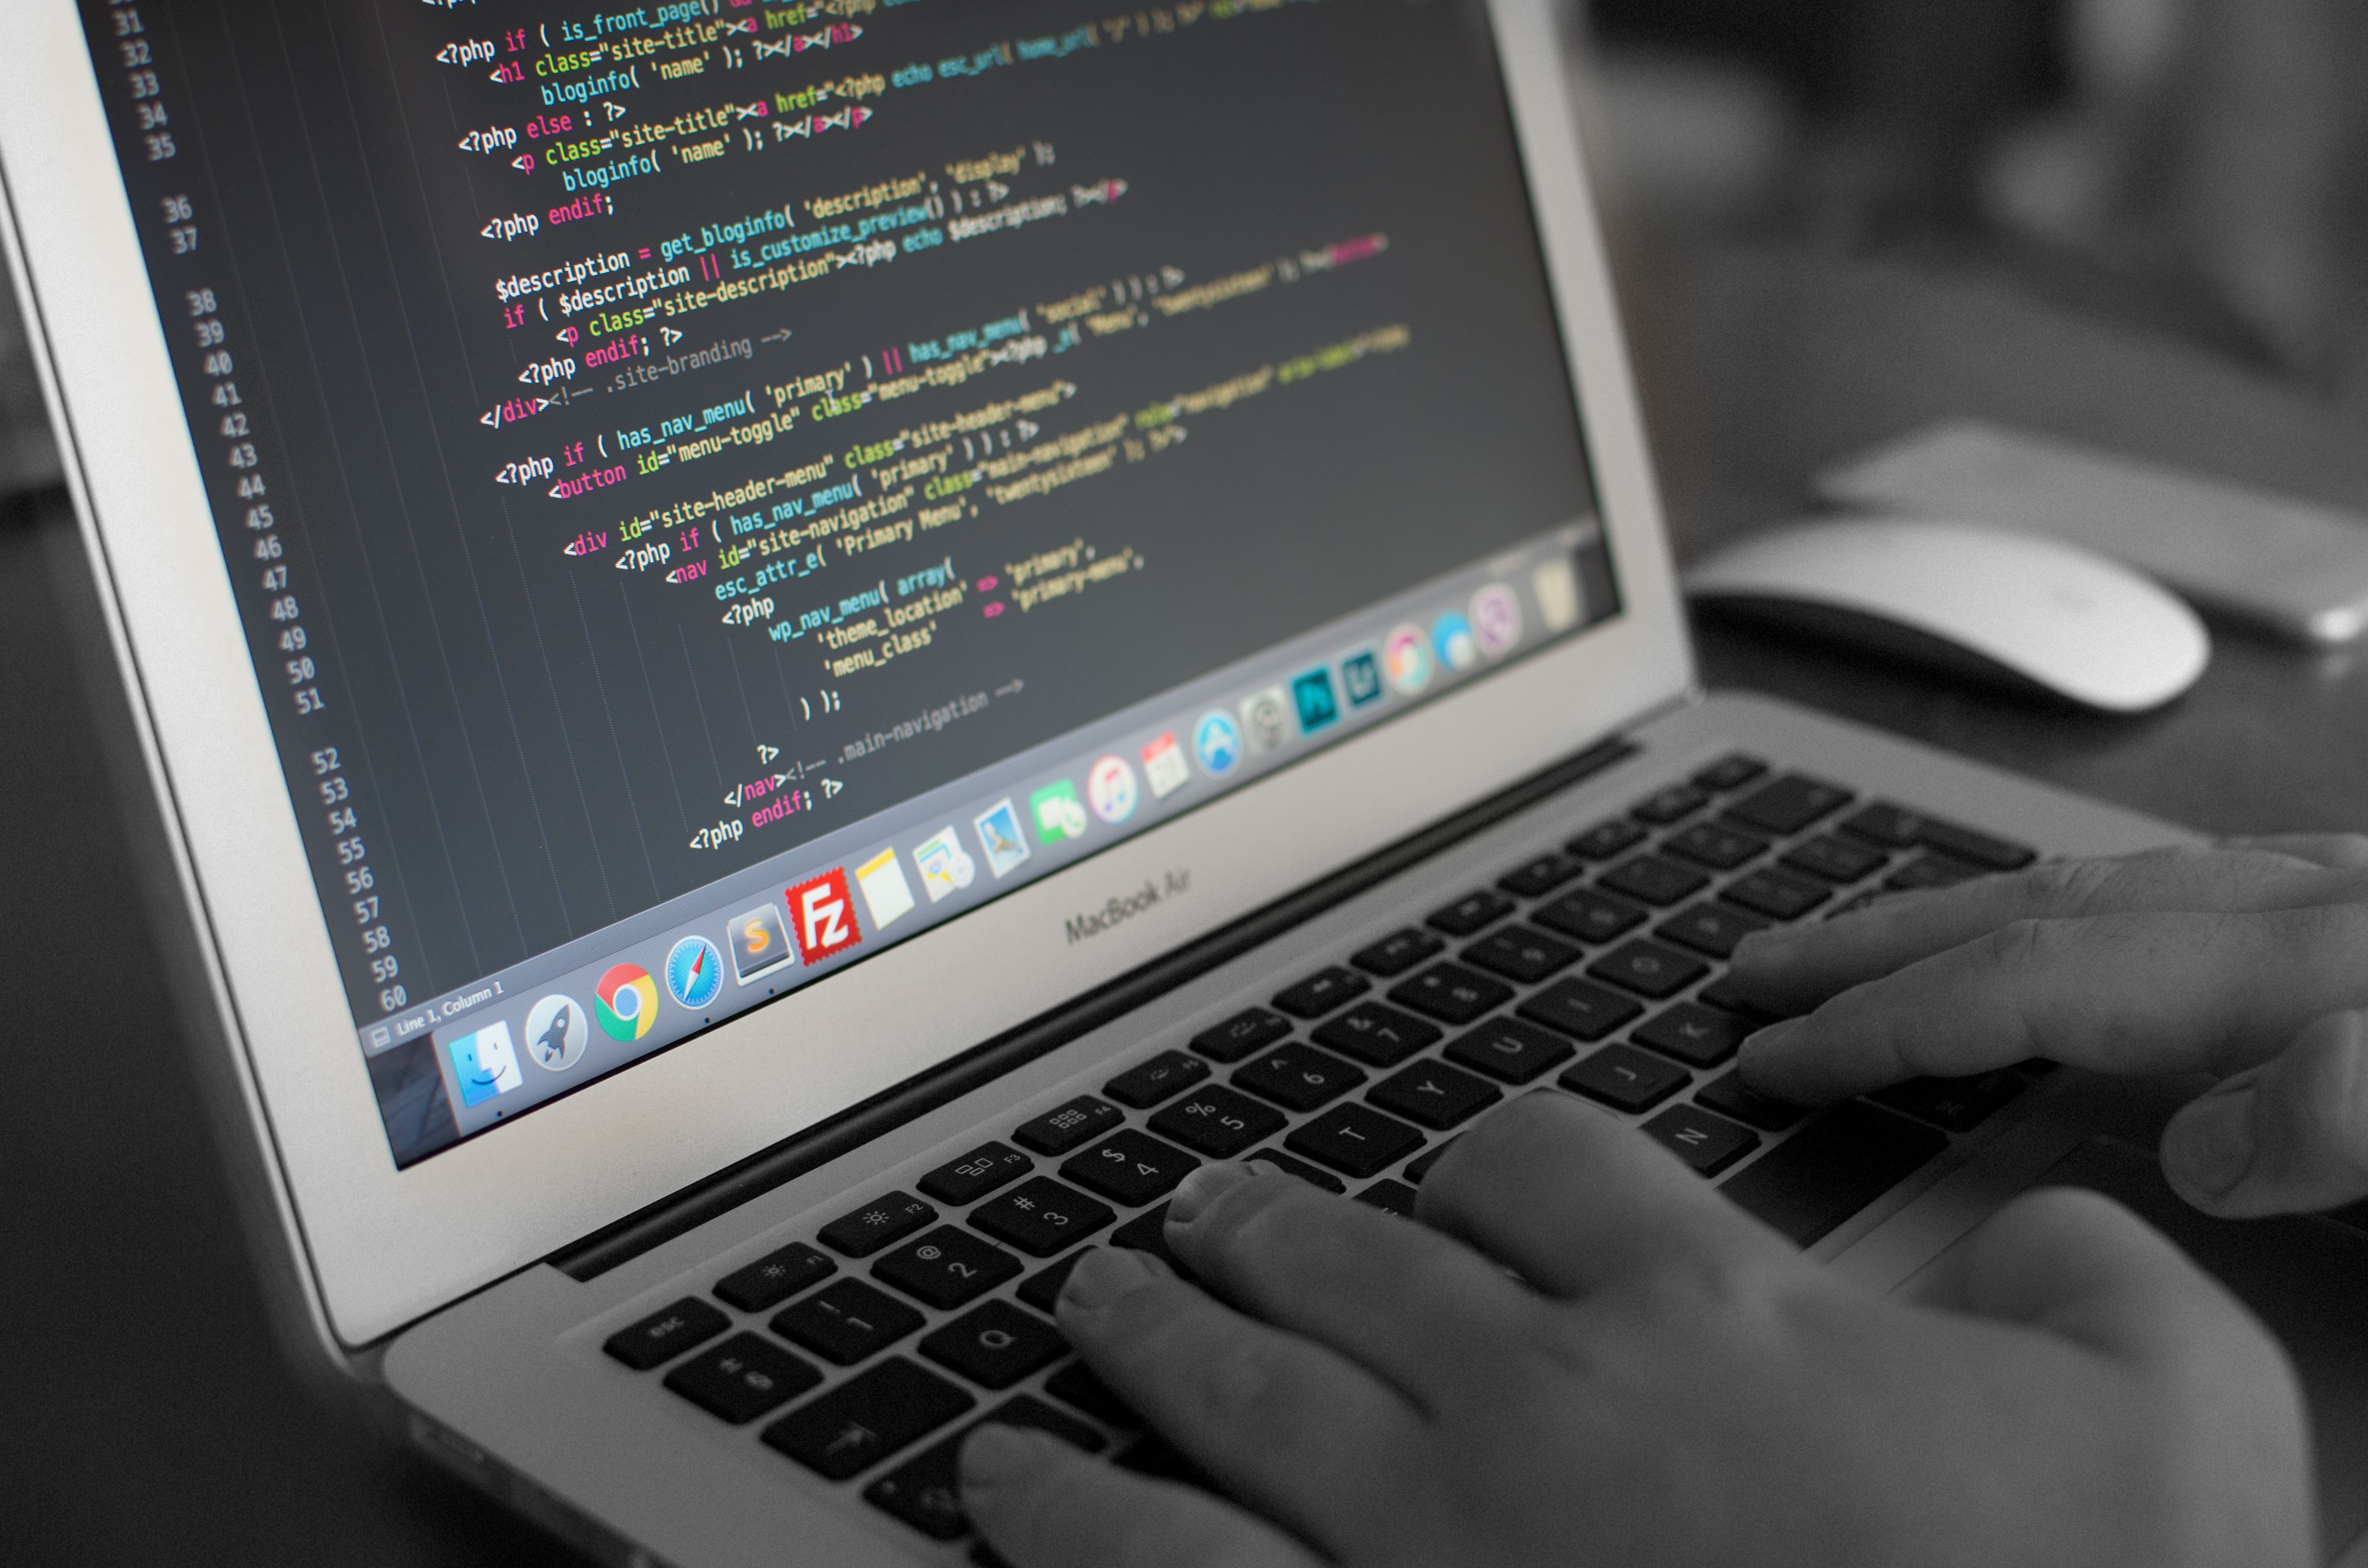
laptop, technology, multimedia, computer keyboard, personal computer, computer hardware, computer program